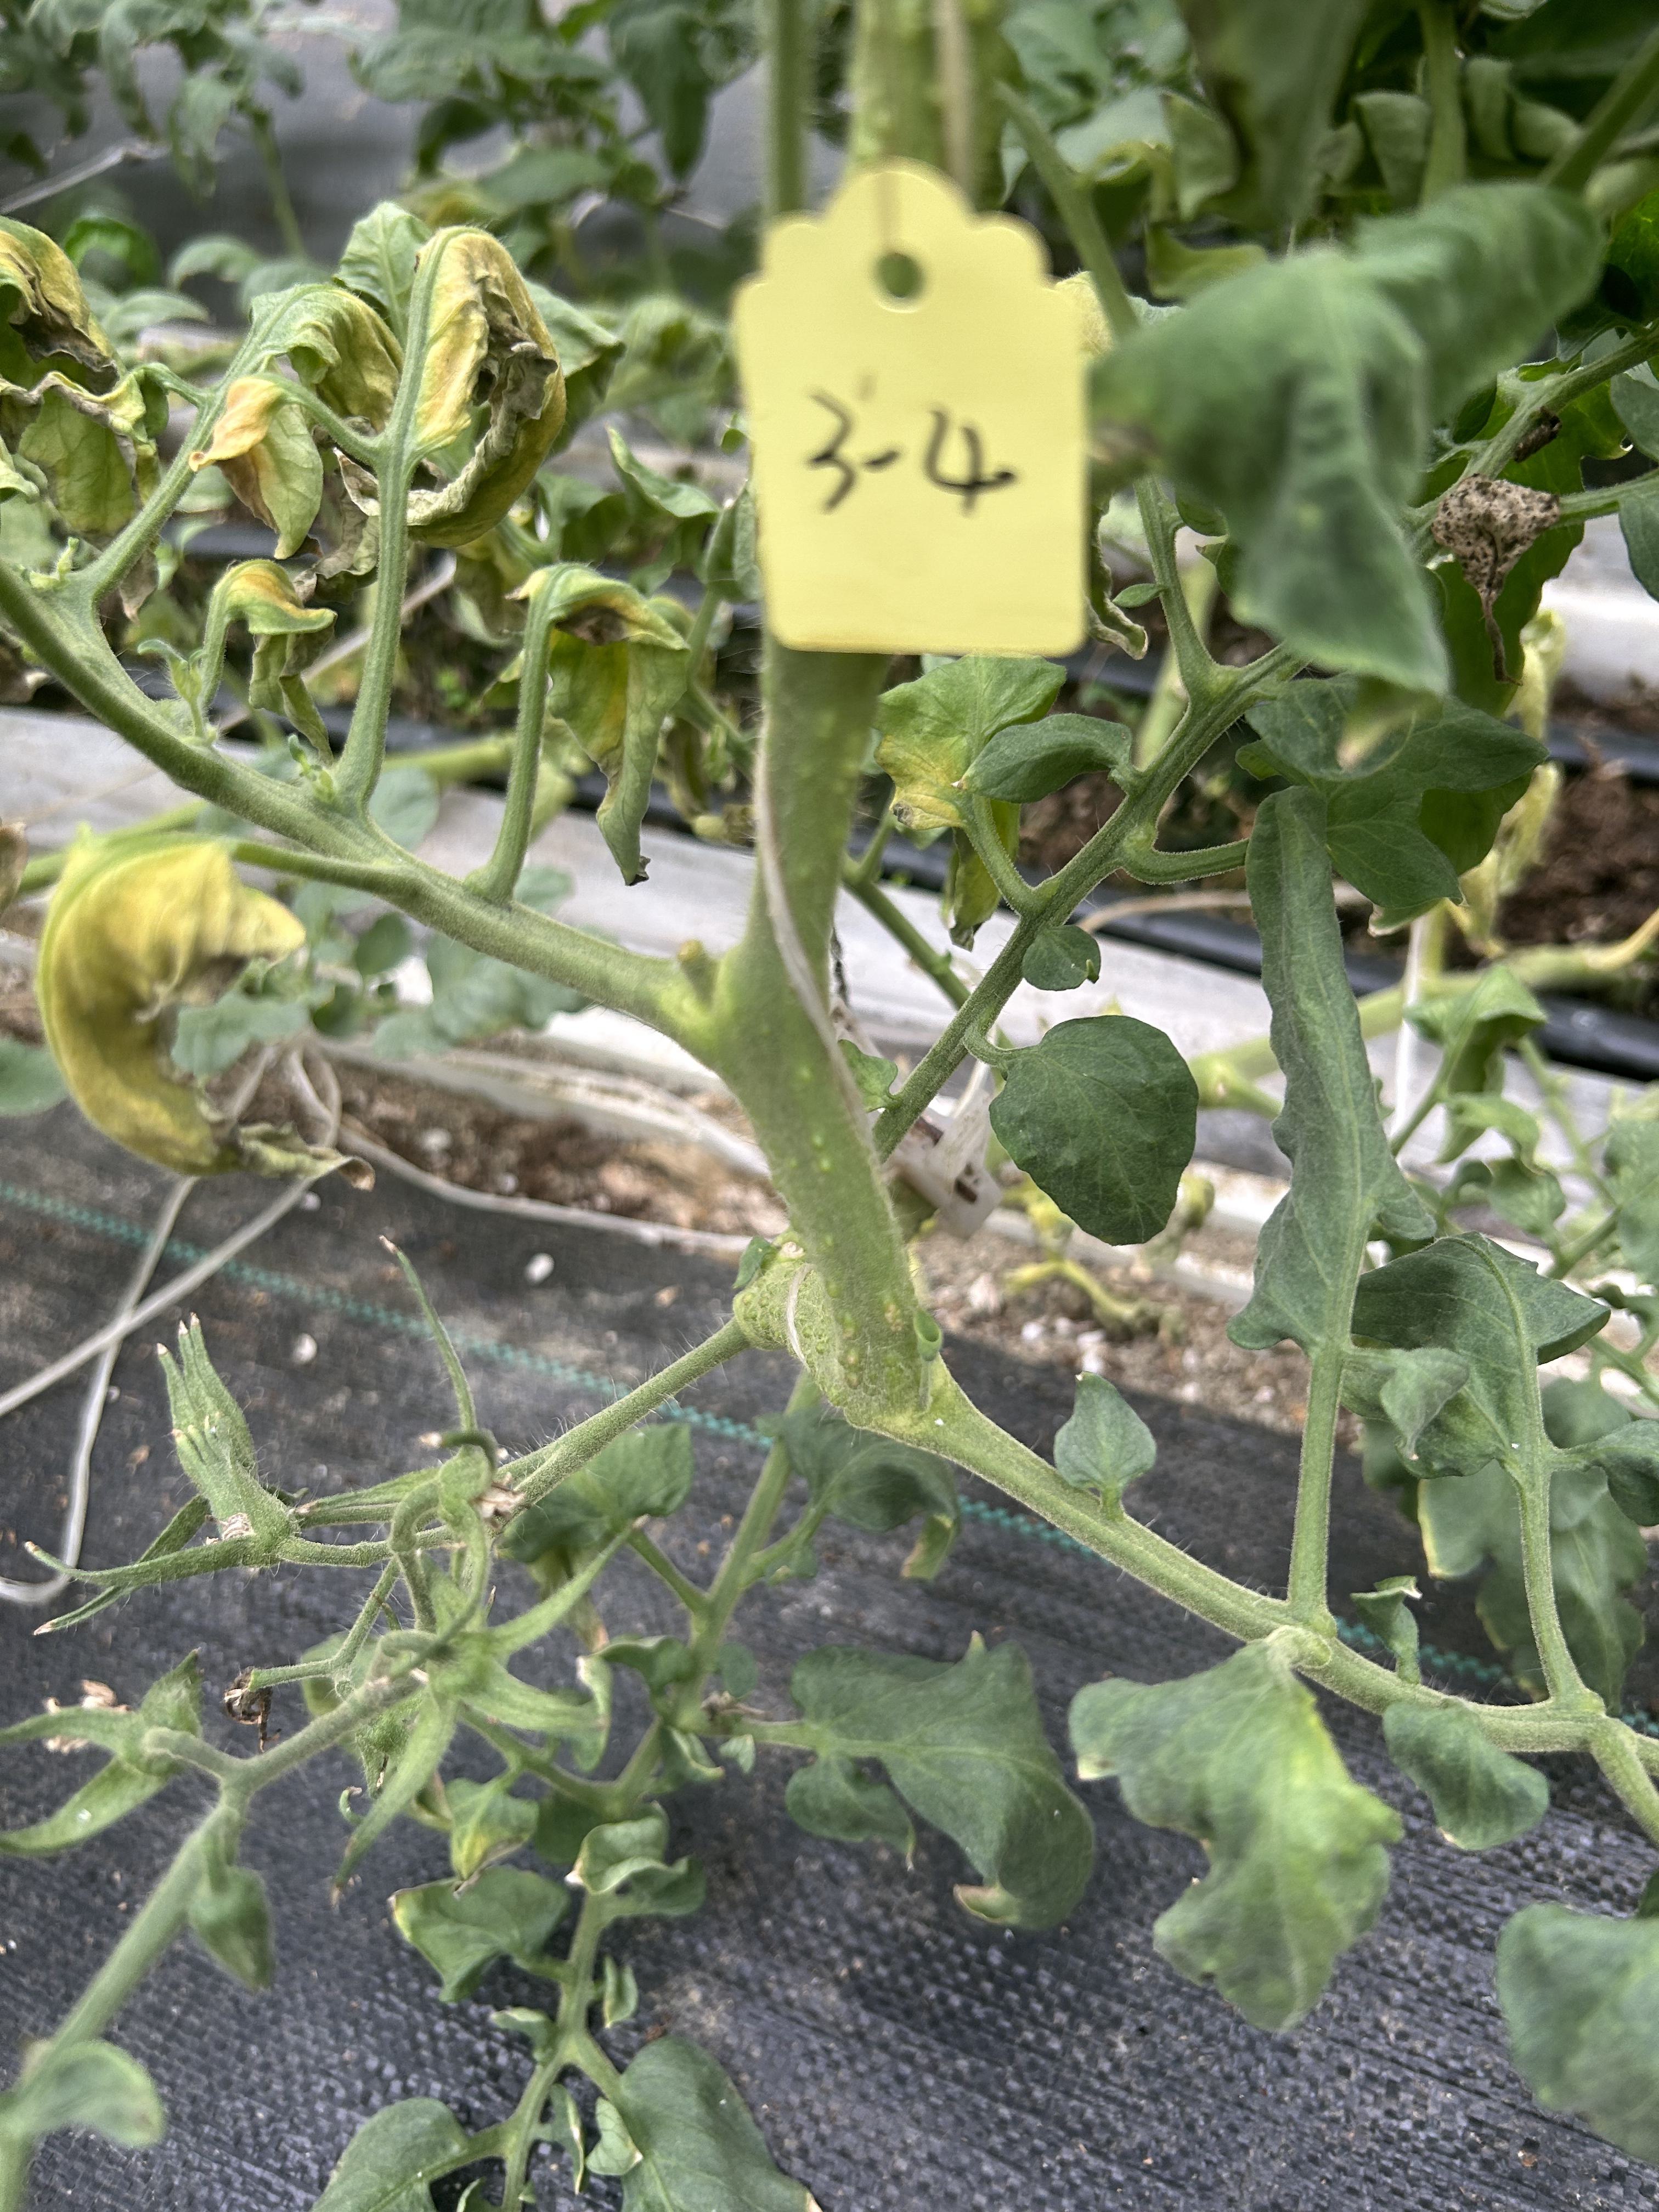
Disease: Wilt